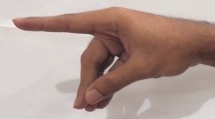
ASL sign: P